Telly Savalas

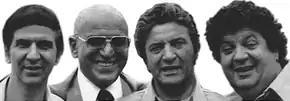
The Savalas brothers (l-r): Teddy, Telly, Gus, and George

Savalas first played Lt. Theophilus "Theo" Kojak in the TV movie "The Marcus–Nelson Murders" (CBS, 1973), which was based on the real-life Career Girls murder case.